Pennsylvania Station (1910–1963)

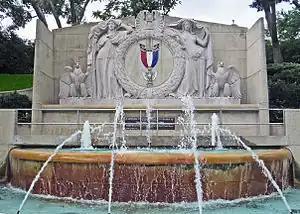
The Eagle Scout Memorial Fountain, Kansas City, Missouri, contains a complete, intact "Day" and "Night" sculpture group from the station, including the small eagles and winged hourglass.

Under the leadership of PRR president Stuart T. Saunders (who later headed Penn Central Transportation), demolition of the above-ground station house began on October 28, 1963. A giant steel deck was placed above the tracks and platforms, allowing rail service to continue with only minor disruptions. This was possible because most of the rail infrastructure, including the waiting room, concourses and platforms, was below street level. Around five hundred columns were sunk into the platforms, while passengers were routed around work areas surrounded by plywood. Madison Square Garden and two office towers were built above the extensively renovated concourses and waiting area.